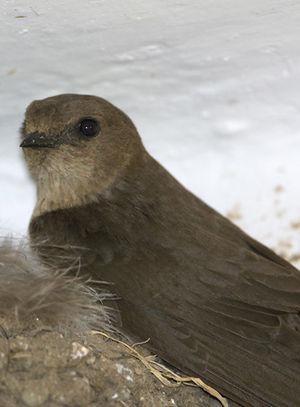
L'Hirondelle concolore est une espèce de petits passereaux de la famille des Hirundinidae. Elle mesure environ 13 cm de long avec un corps et des ailes larges, une courte queue carrée dont la plupart des plumes porte une petite tache allongée blanche près de la pointe. Cette hirondelle a les parties supérieures d’un brun fuligineux et les parties inférieures légèrement plus pâles. Les deux sous-espèces sont des résidents nicheurs en Asie du Sud, depuis le sous-continent indien jusqu'au sud-ouest de la Chine et au nord de la Thaïlande, du Viêt Nam et du Laos.